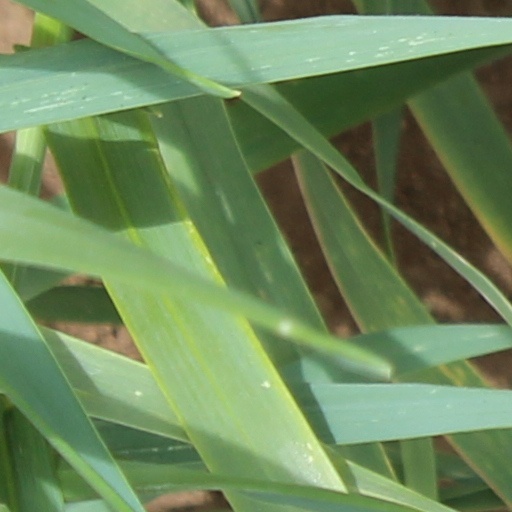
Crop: wheat